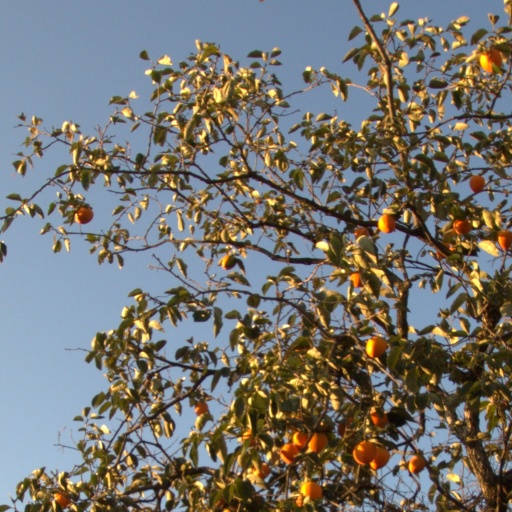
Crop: grape